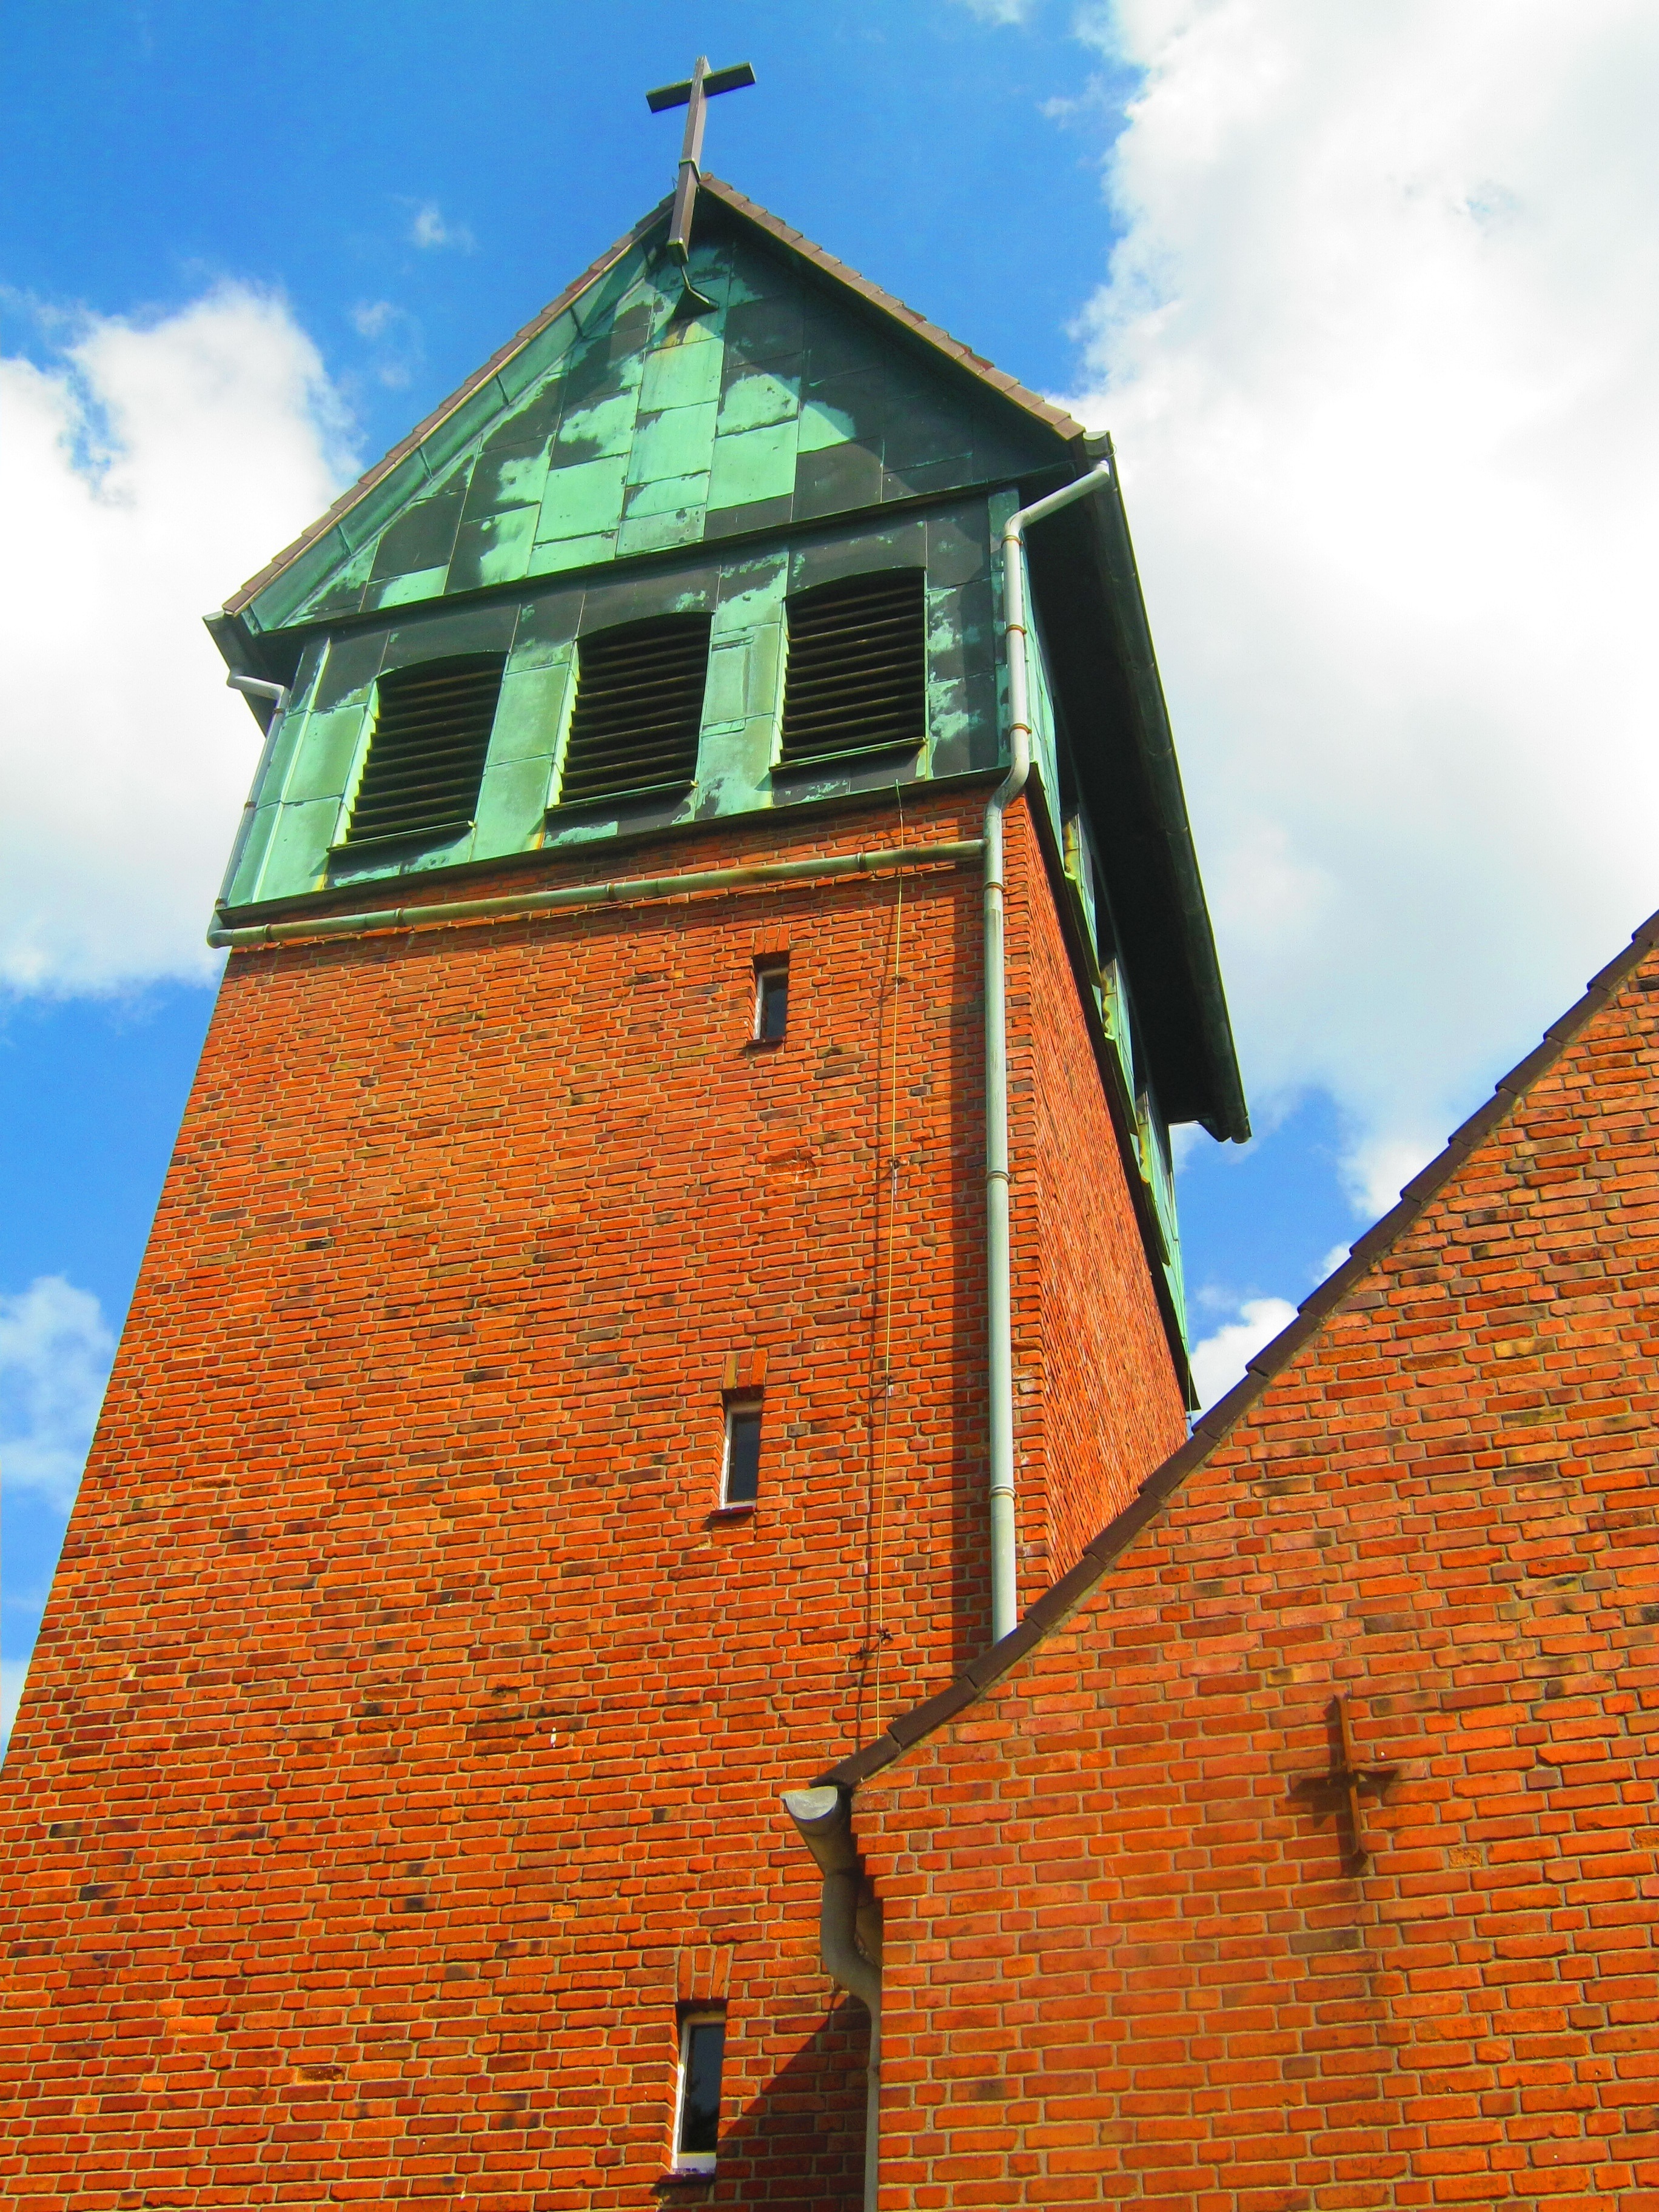
building, tower, facade, church, chapel, exterior, bell tower, religious, steeple, germany, hamburg, adventskirche, schnelsen